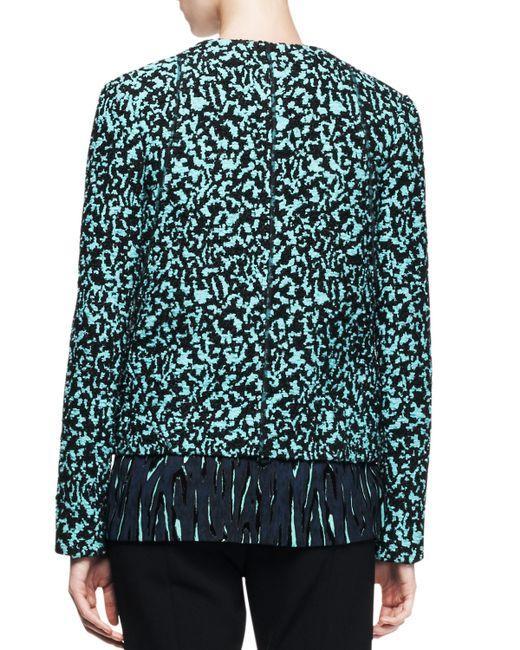
langärmelige bedruckte Jacke mit Smock-Ausschnitt